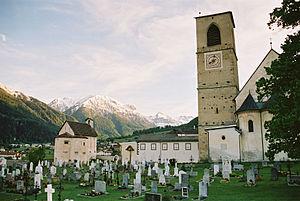
Le monastère Saint-Jean-Baptiste est une abbaye bénédictine située à Müstair, dans le canton des Grisons en Suisse.